Sieges of Vannes (1342)

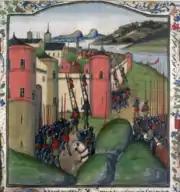
First siege of Vannes in 1342 by Jean de Wavrin

At the beginning of 1342, Charles de Blois appeared before the walls of Vannes, having looted and destroyed part of the suburbs outside the walls. The City Council began discussions with Charles, leading to the surrender of Vannes. Geoffrey of Malestroit, governor of the city, who had favoured Jean de Montfort. escaped to Hennebont while Charles de Blois entered Vannes. He stayed for five days before returning to Carhaix.